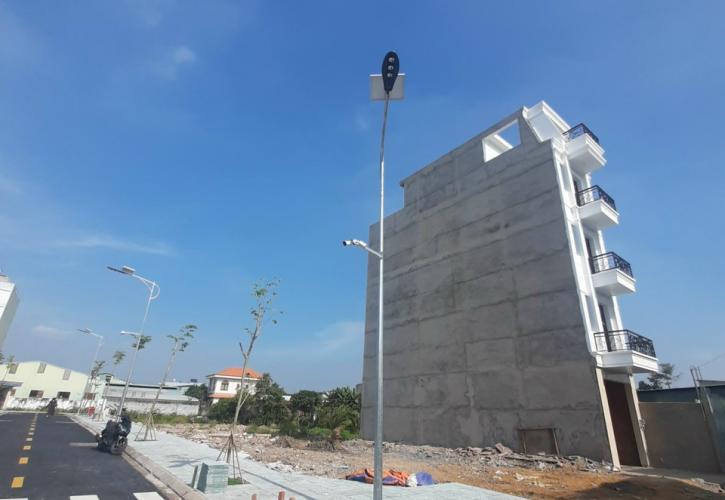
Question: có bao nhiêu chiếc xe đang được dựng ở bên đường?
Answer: có một chiếc xe đang được dựng ở bên đường